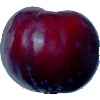
Label: Plum 2